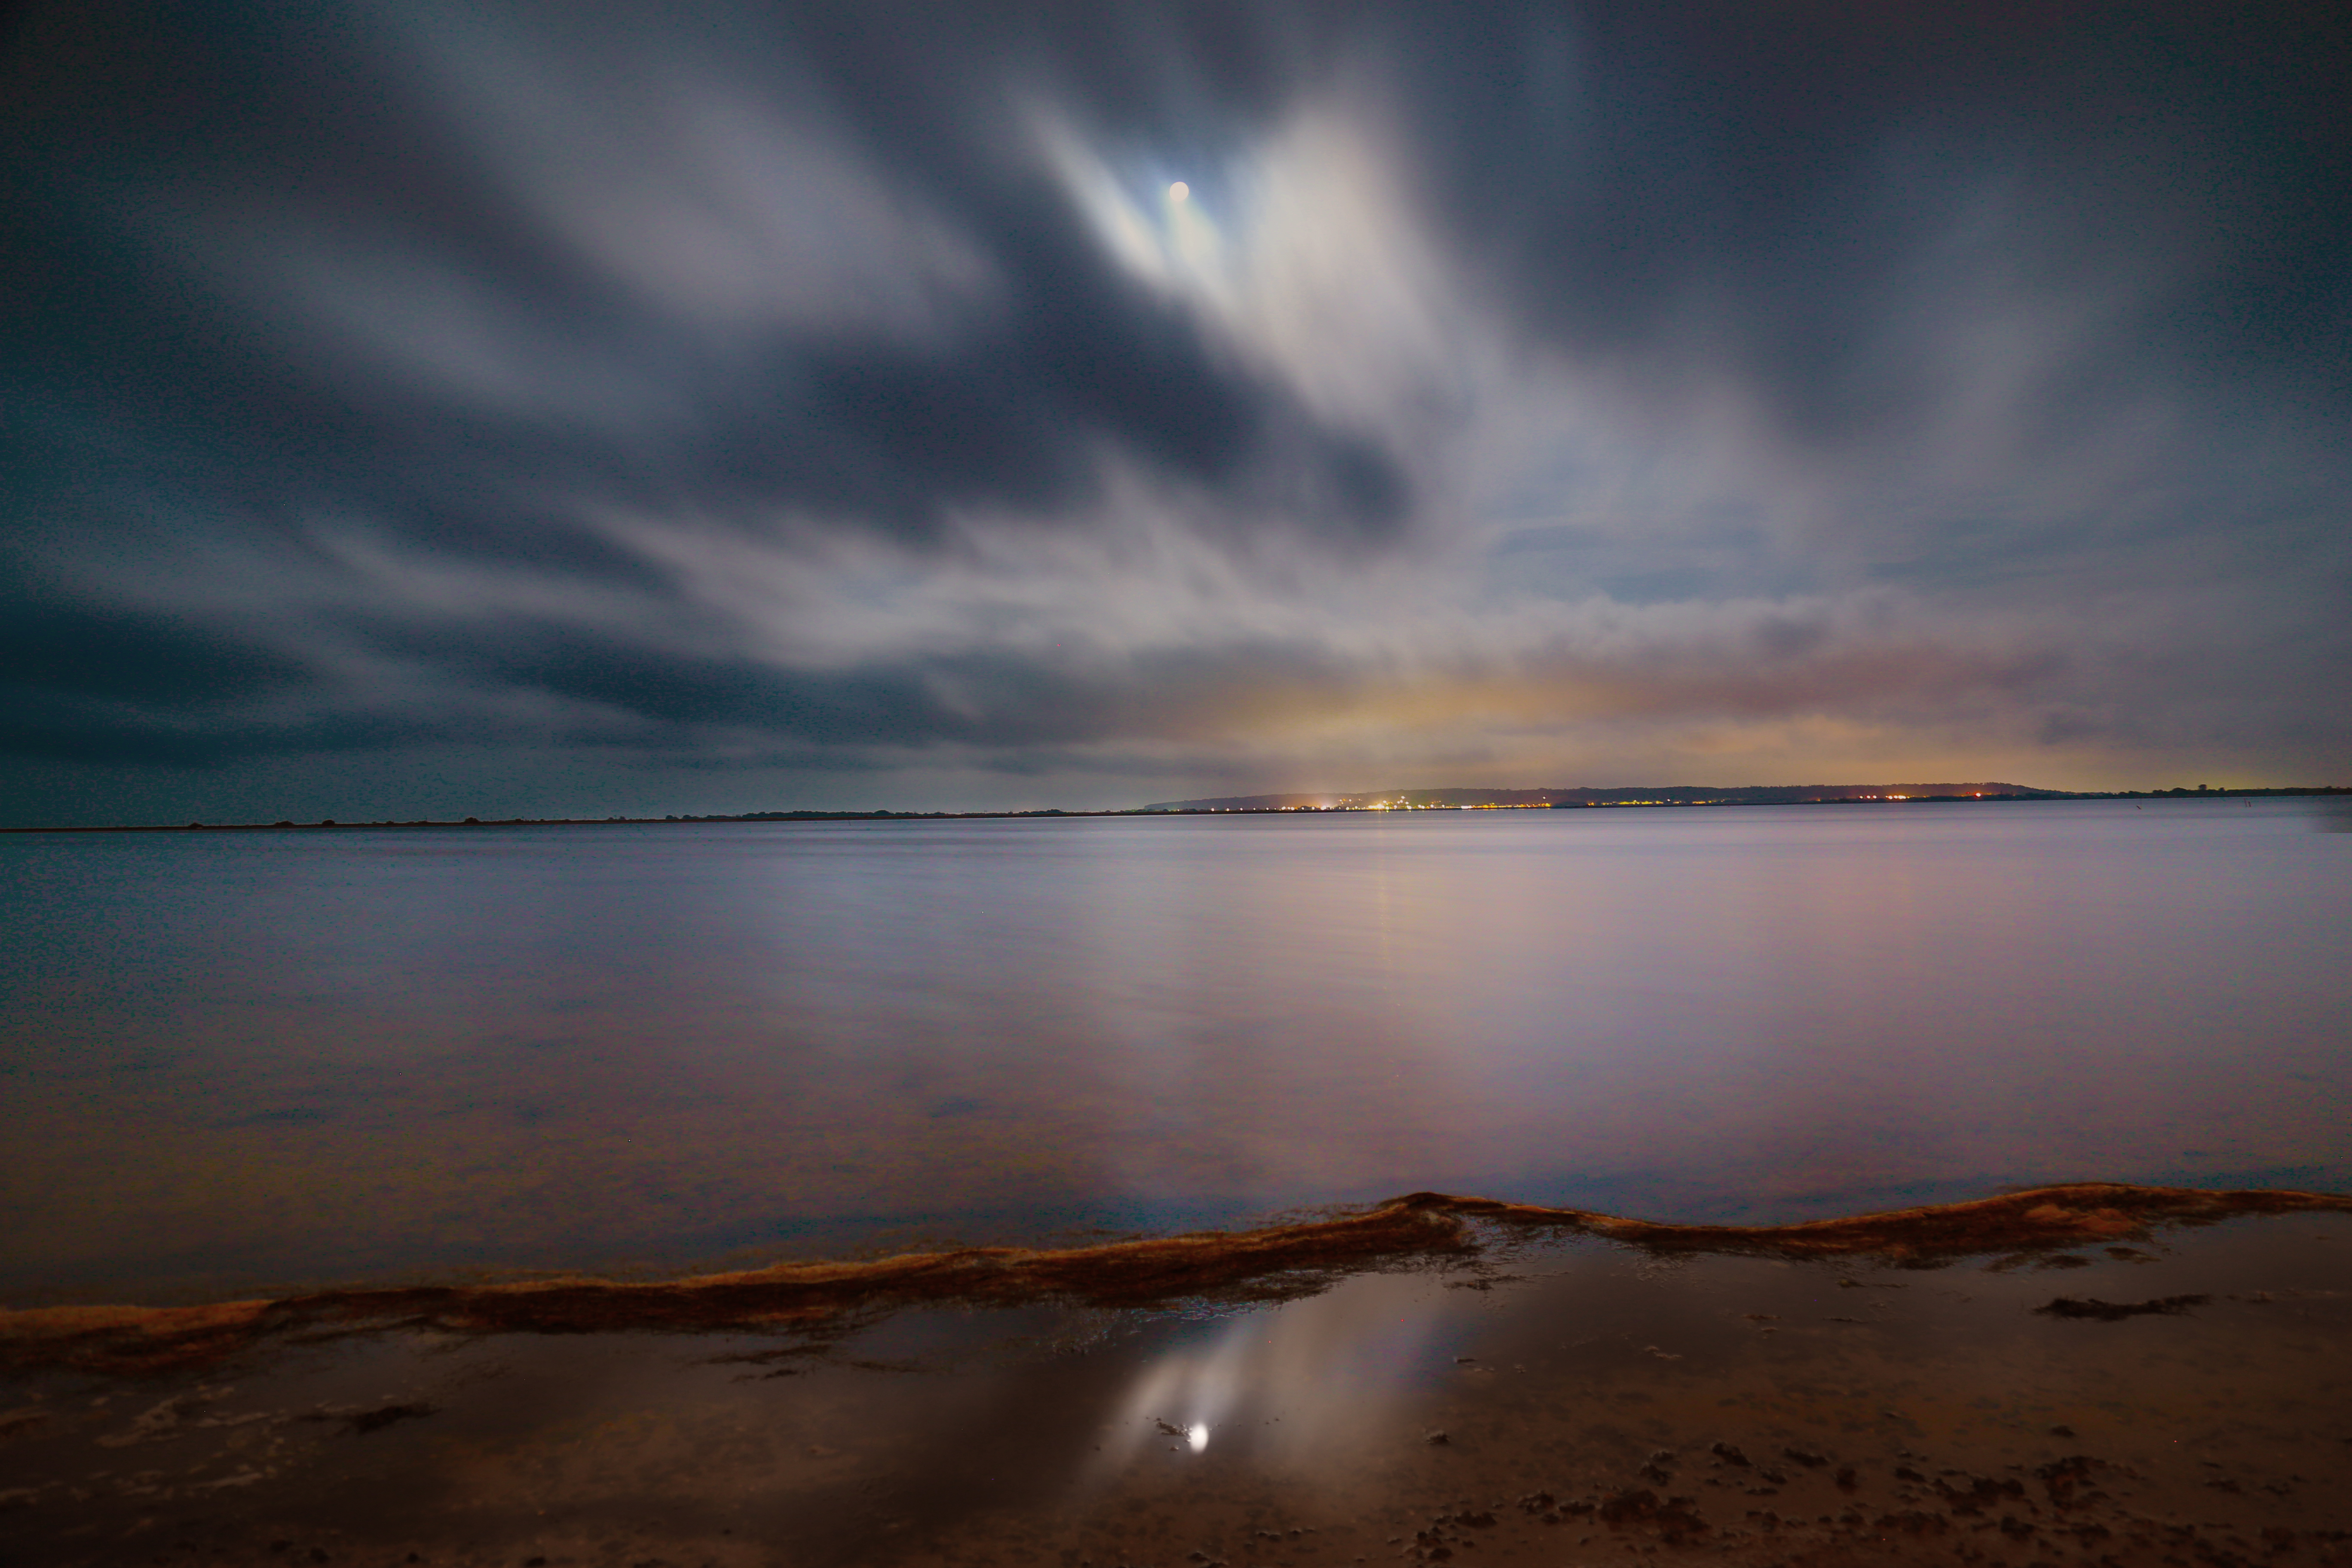
beach, sea, coast, ocean, horizon, cloud, sky, sun, sunrise, sunset, sunlight, morning, shore, wave, dawn, atmosphere, dusk, evening, reflection, weather, loch, meteorological phenomenon, atmospheric phenomenon